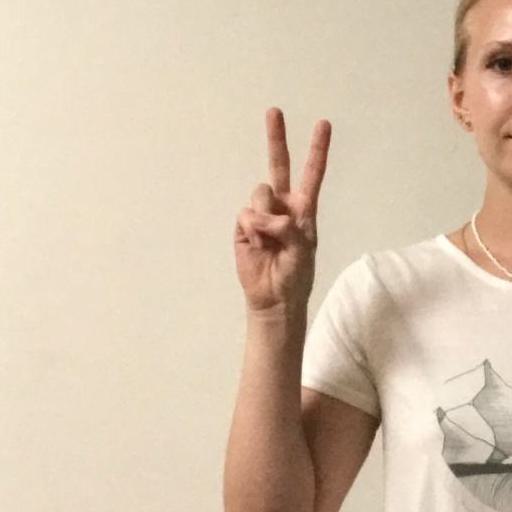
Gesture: peace